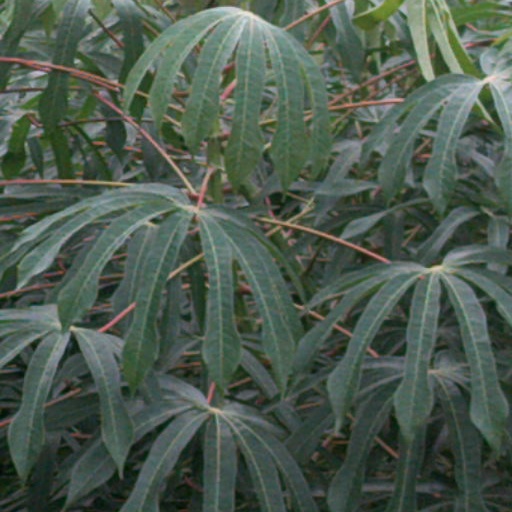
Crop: cassava